2019 Shanghai Dragons season

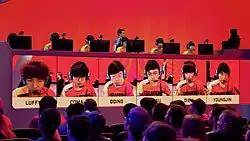
Dragons at the Blizzard Arena in Stage 1.

Shanghai began their 2019 season with two losses in week one – a 1–3 loss to Hangzhou Spark and a 0–4 loss to Vancouver Titans – bringing their losing streak to 42 games, spanning back from their 2018 season. Dragons faced Boston Uprising in their lone match of week two on February 23. Dragons were led by main tank Gamsu, who Shanghai acquired from Uprising just a few week prior, en route to defeating Boston, snapping the franchises professional sports record 42-game losing streak and first ever win in the Overwatch League. Shanghai carried that momentum into their third week of play, sweeping Chengdu Hunters, and marking the franchise their first ever winning streak. Shanghai fell in back-to-back matches against Dallas Fuel before defeating the defending 2018 OWL champions London Spitfire to finish the stage with a 3–4 record.